Neibert-Fisk House

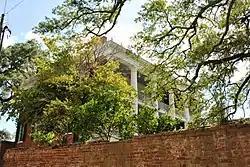

The Neibert-Fisk House, also known as Choctaw, is a historic mansion built in 1836 and located within the Natchez On-Top-of-the-Hill Historic District in Natchez, Mississippi, USA. It has been listed on the National Register of Historic Places for architecture since January 22, 1979; and is listed as a pivotal building within the Natchez On-Top-of-the-Hill Historic District.